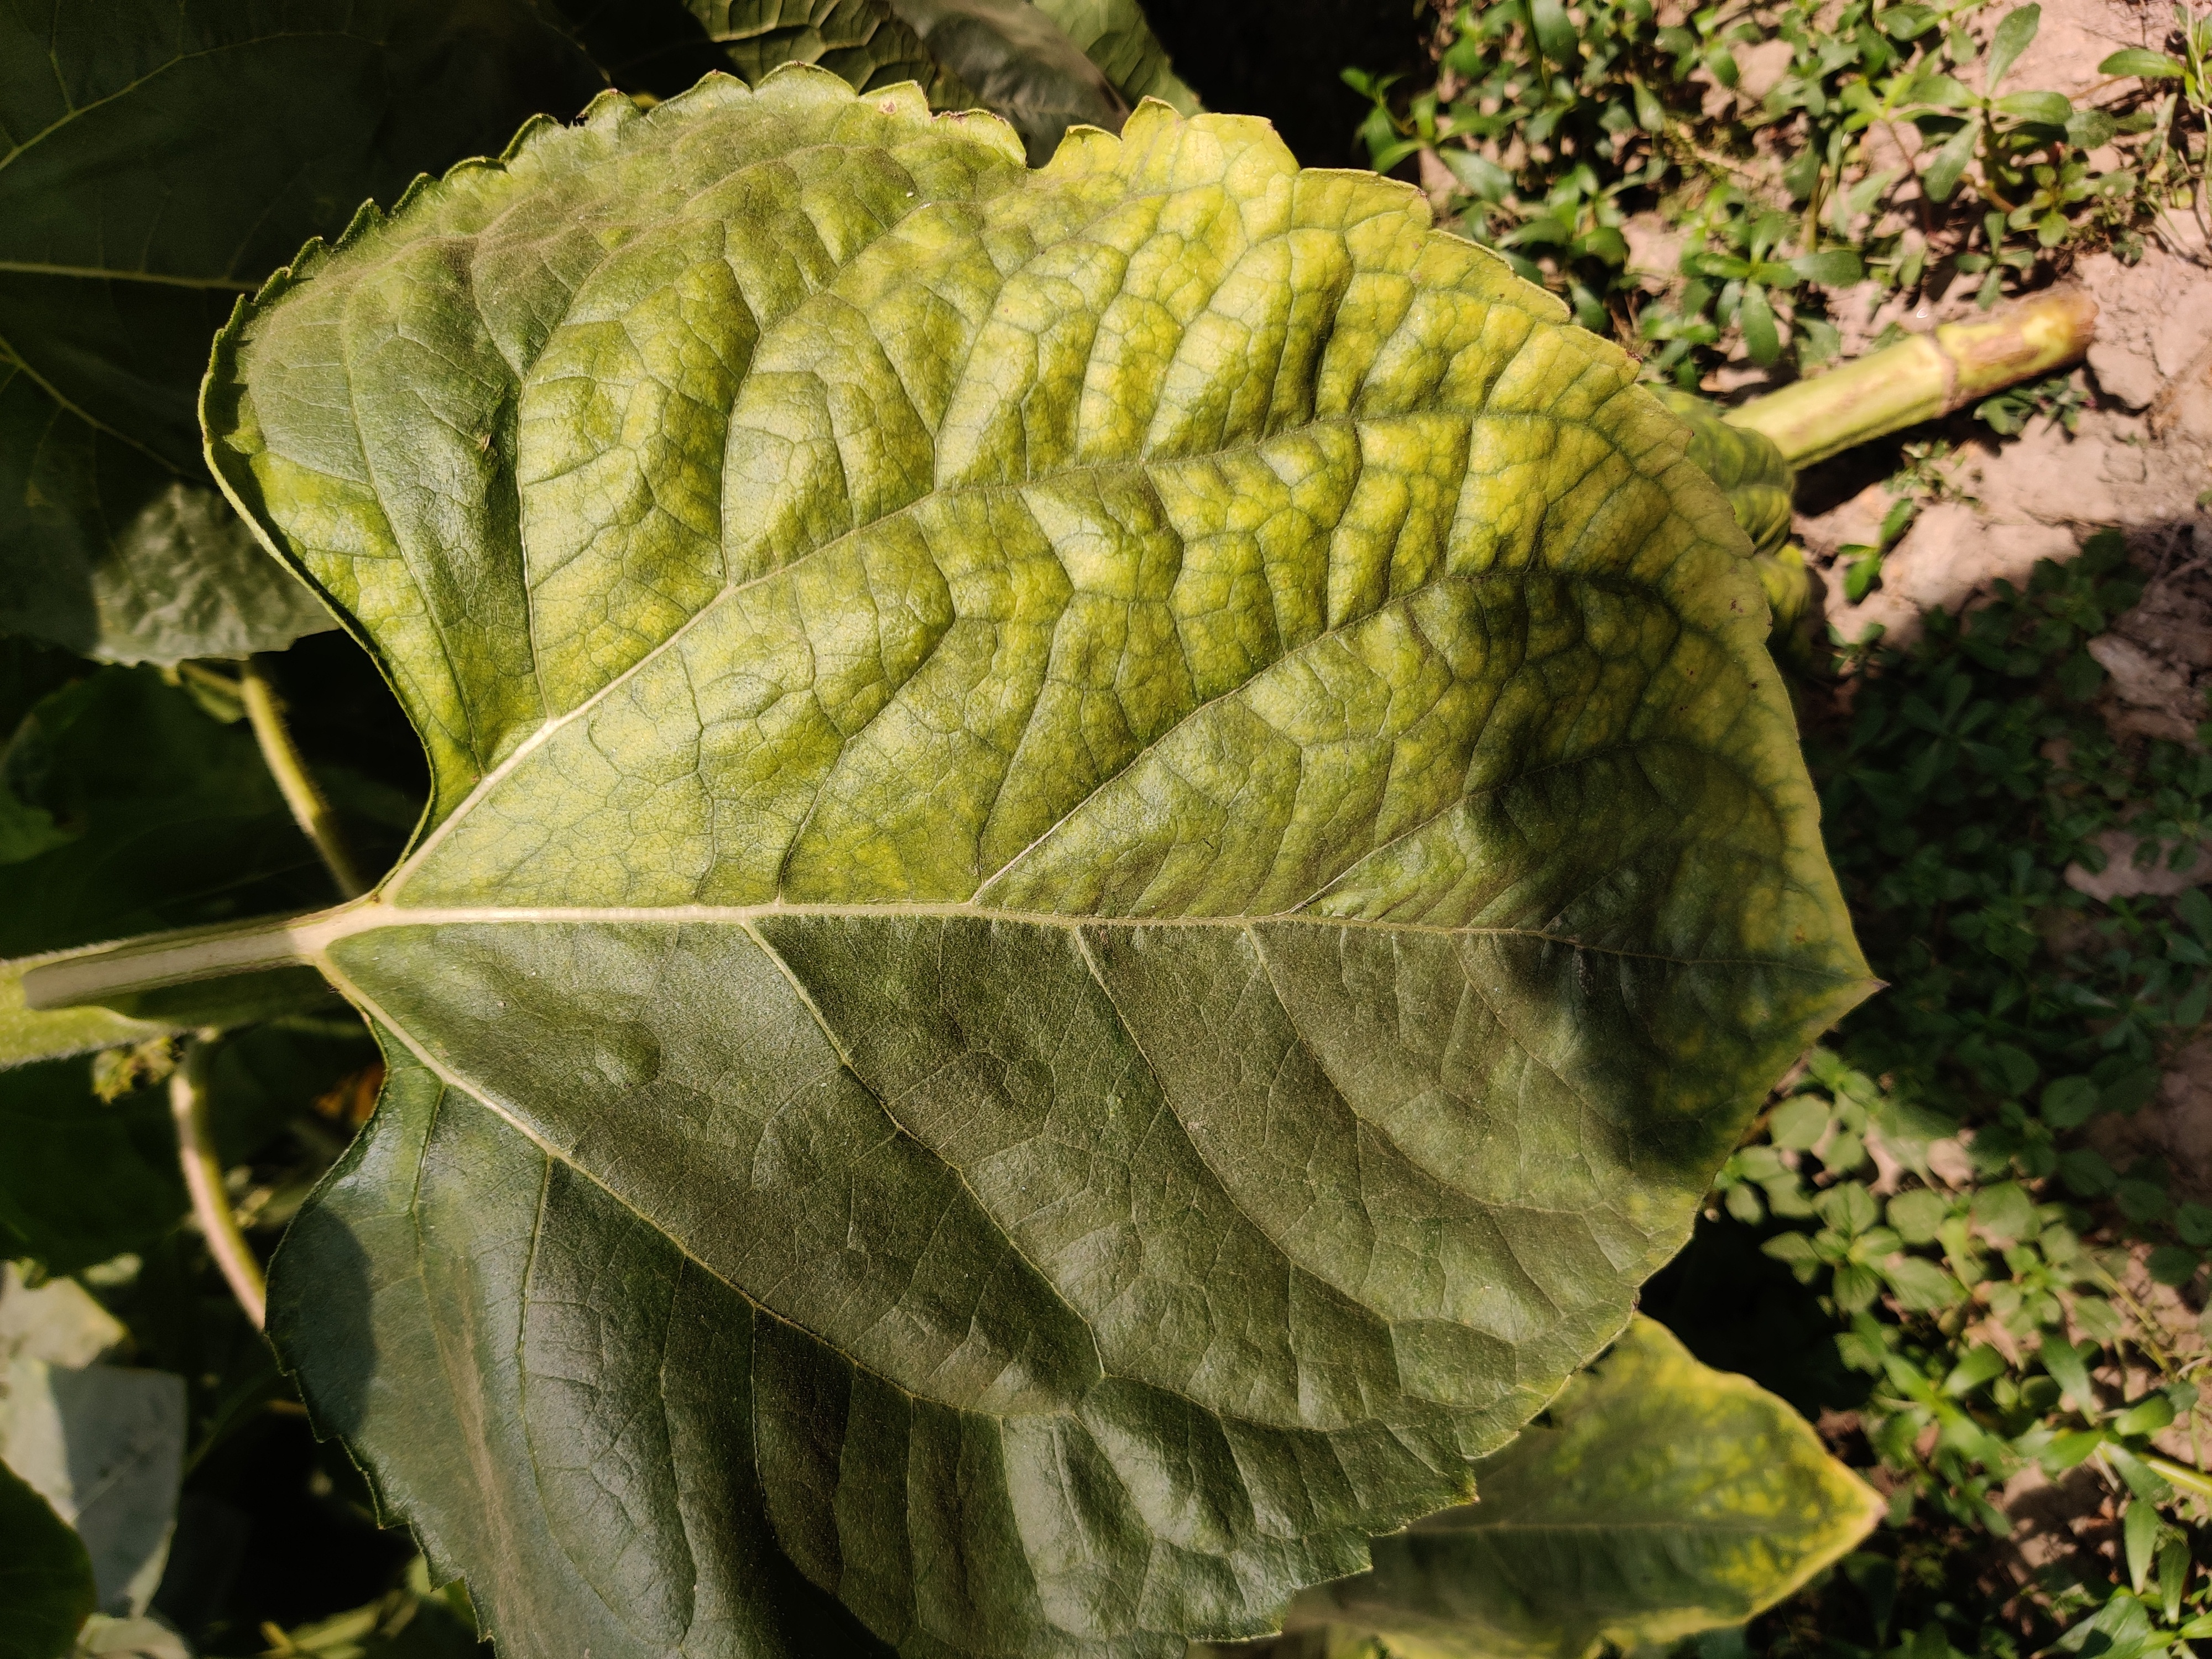
Label: Downy_mildew